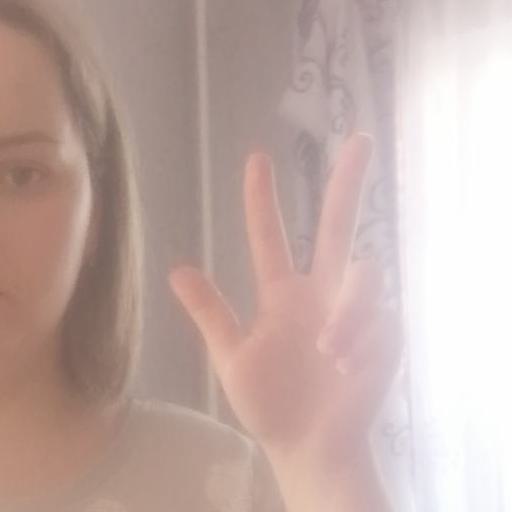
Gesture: three2